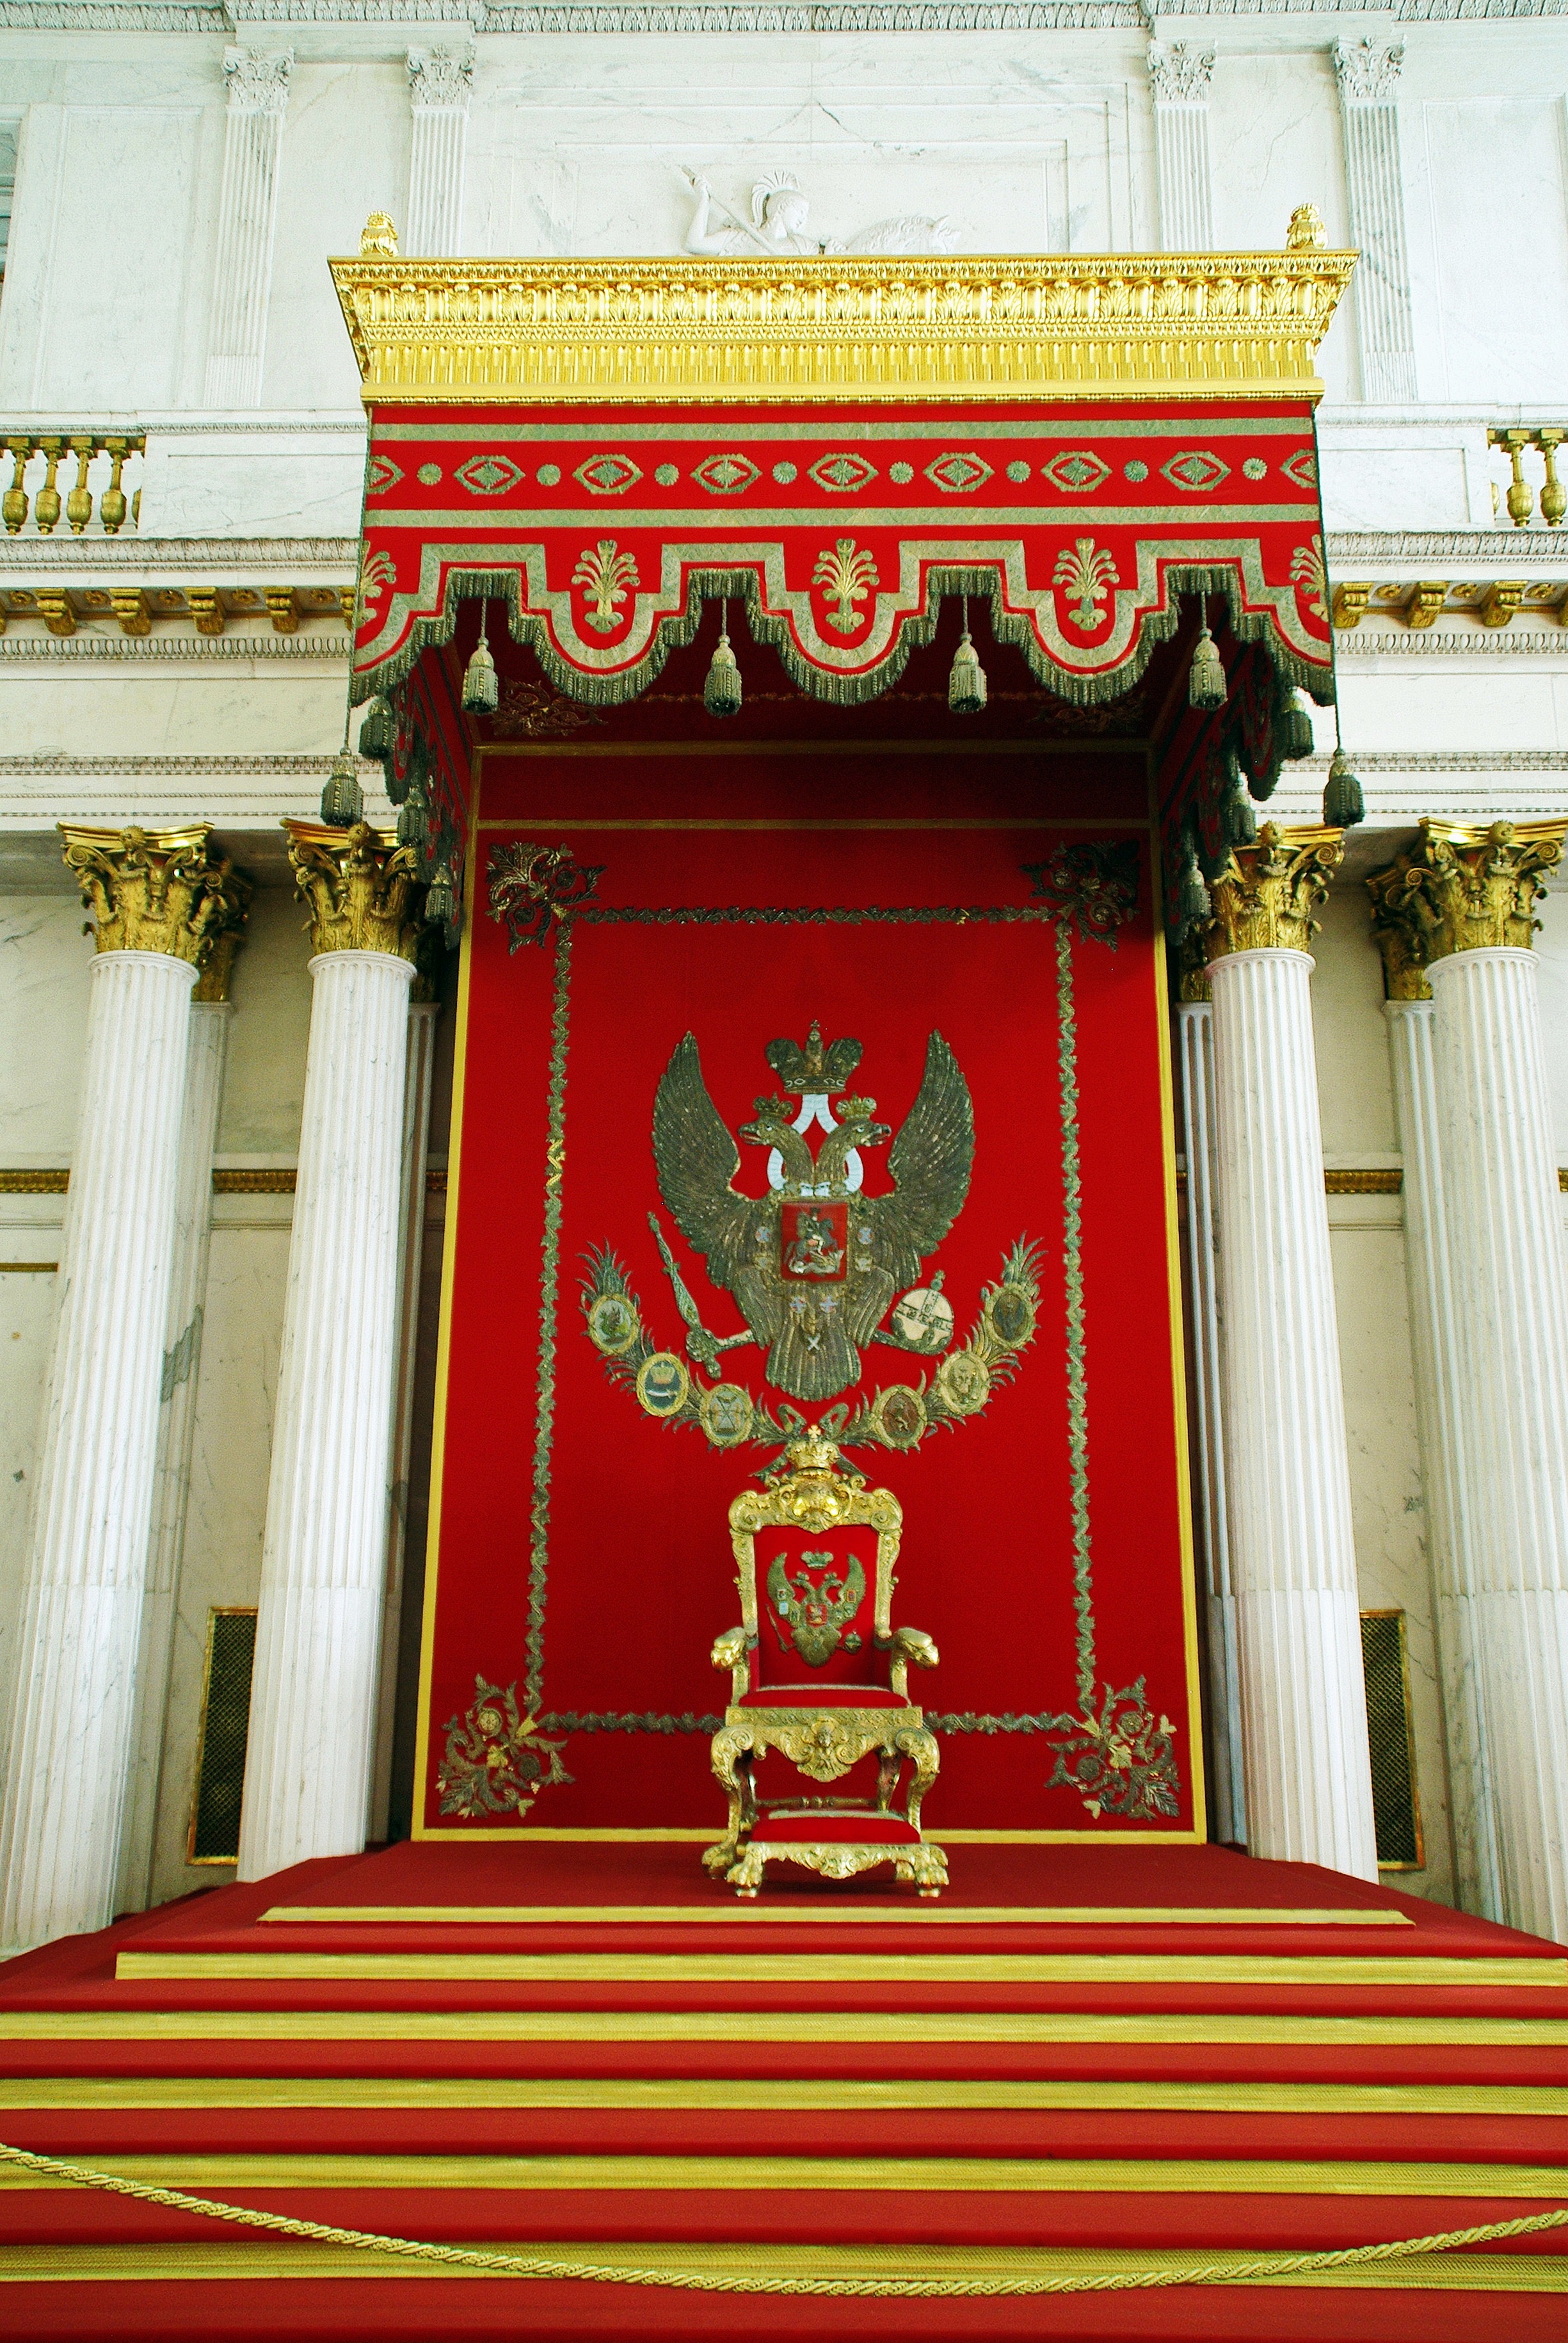
building, decoration, red, furniture, place of worship, temple, altar, shrine, imperial, russia, hermitage, emperor, wat, st petersburg, throne, hindu temple, prestige